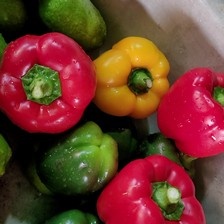
Label: capsicum